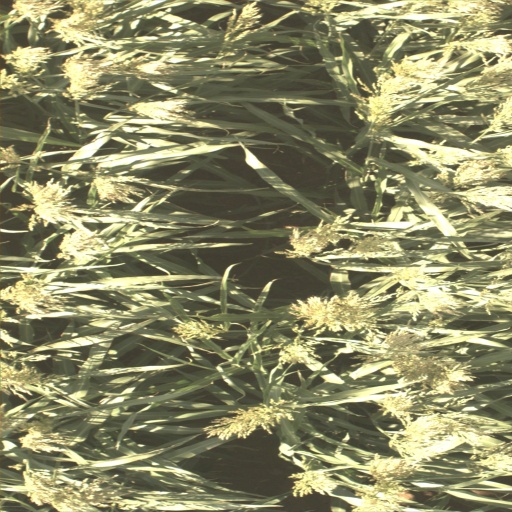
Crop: sorghum